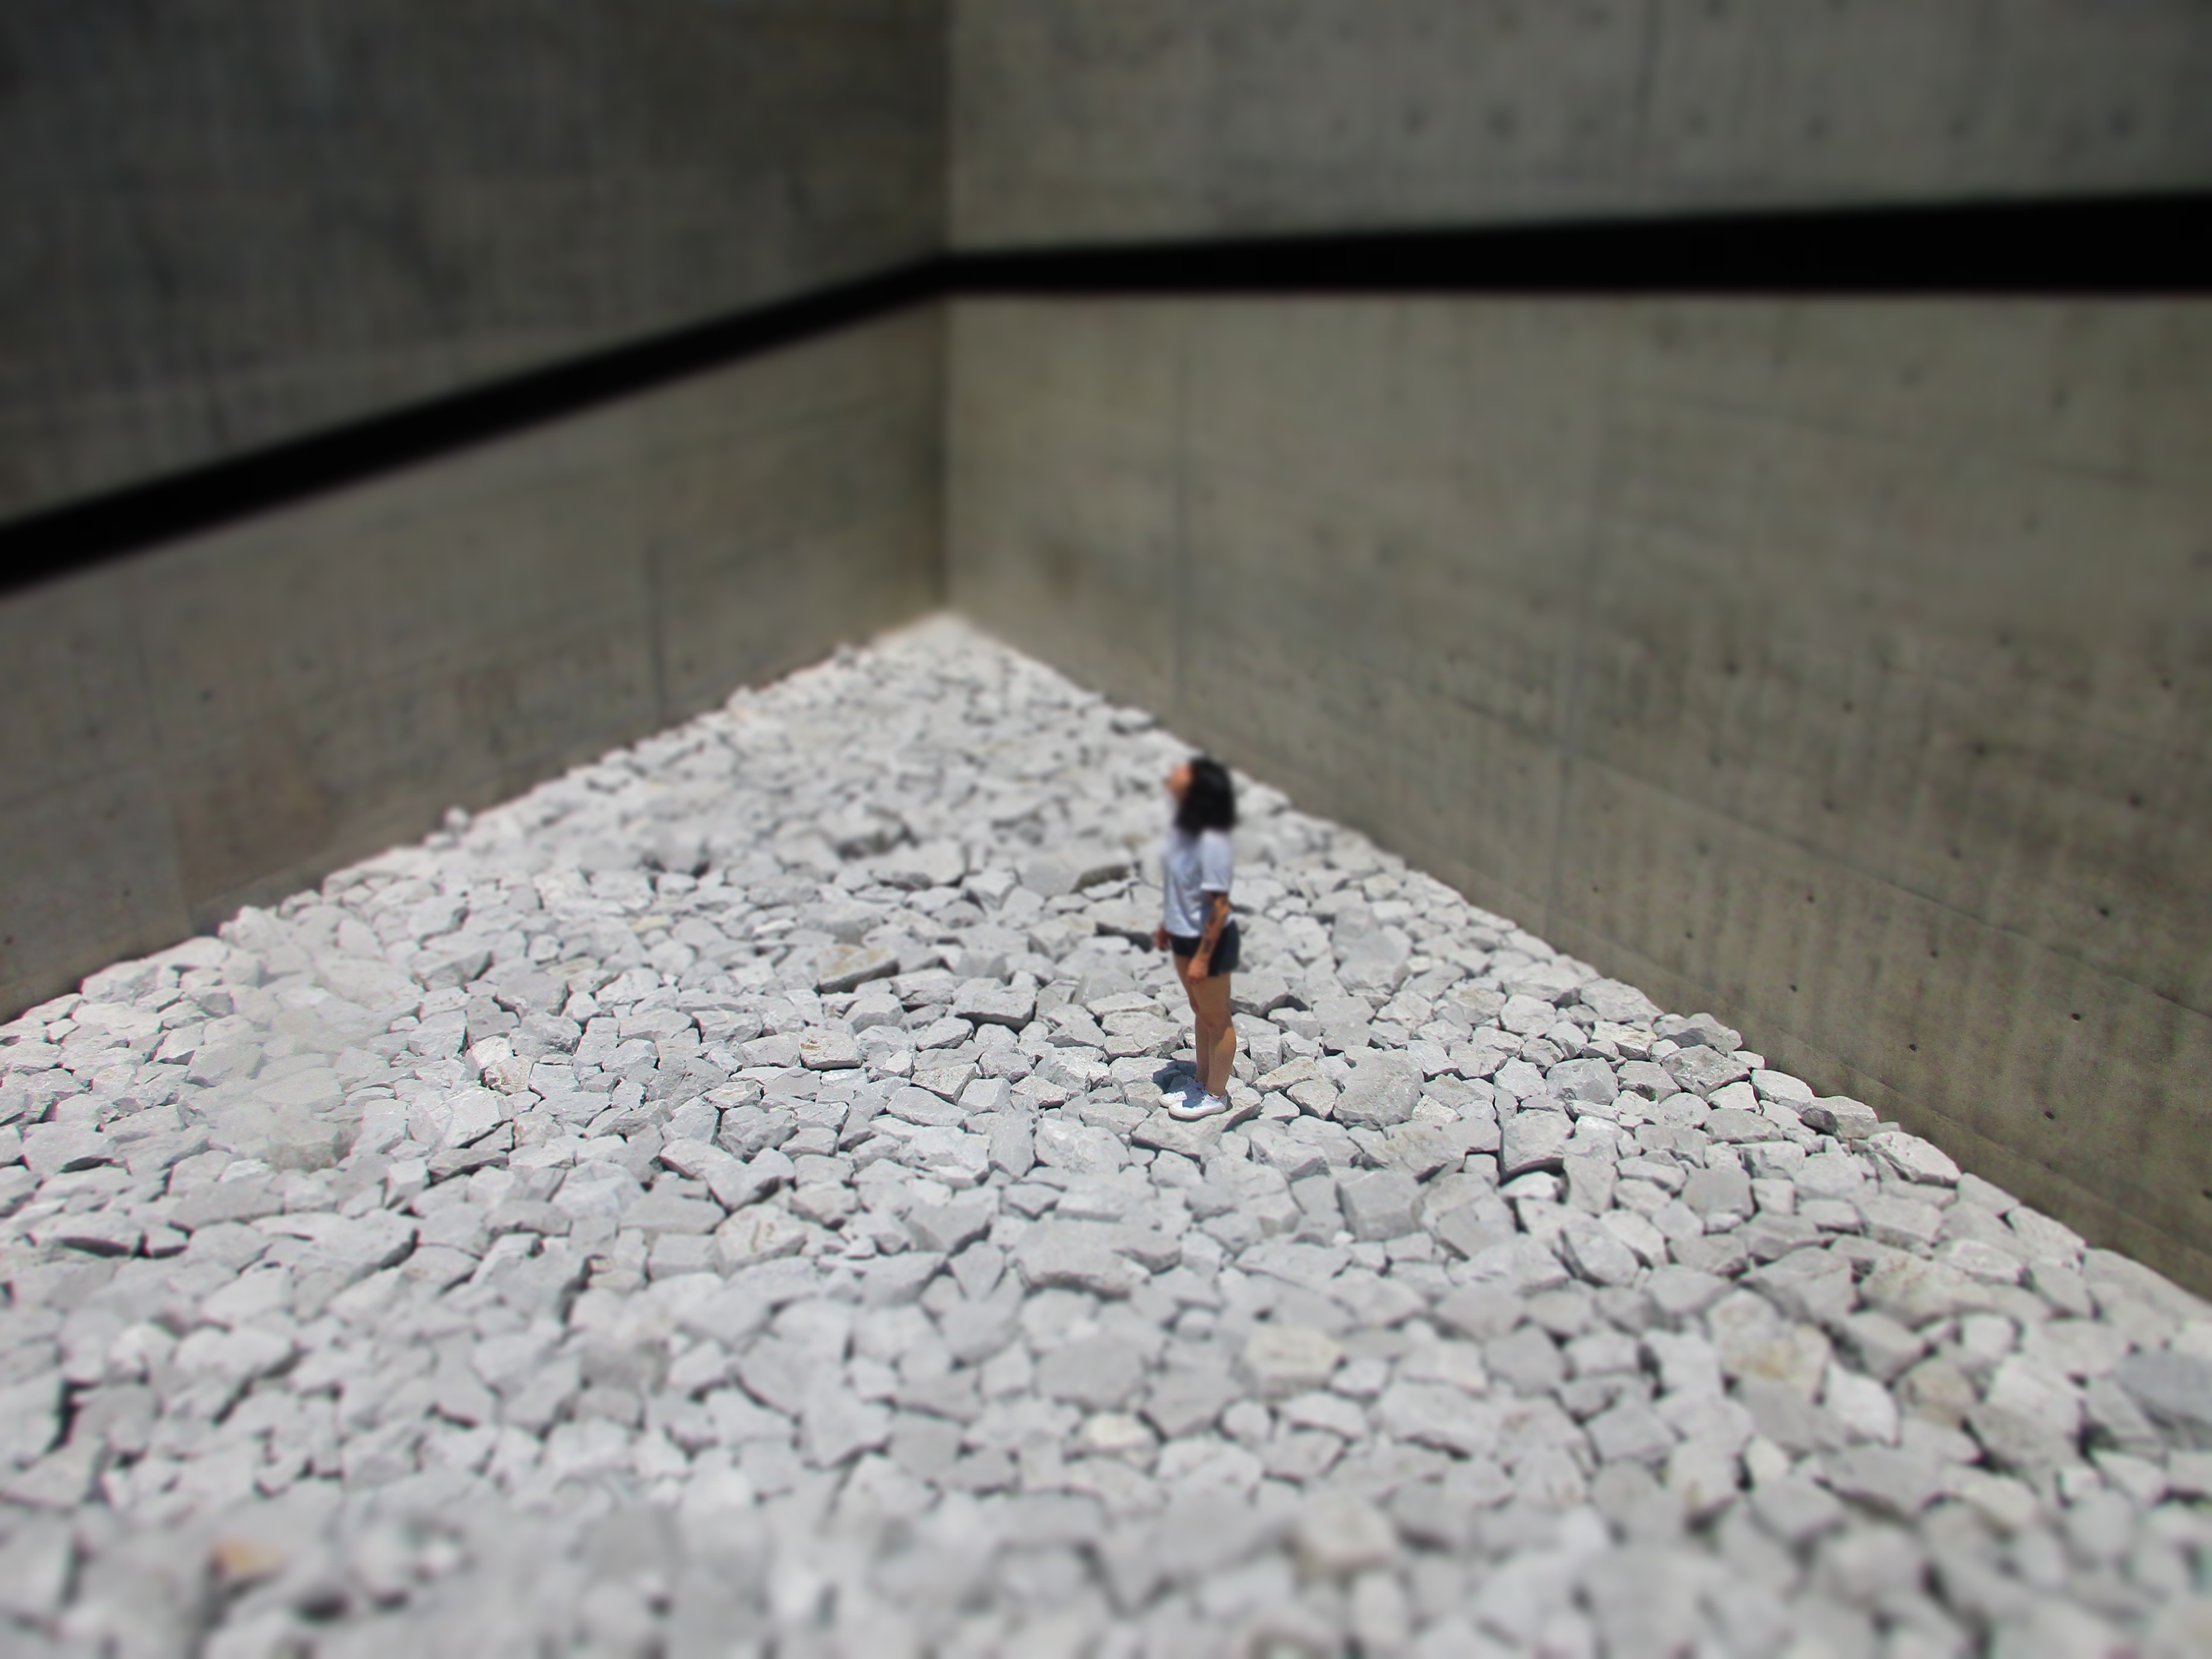
sidewalk, floor, cobblestone, wall, asphalt, flooring, road surface